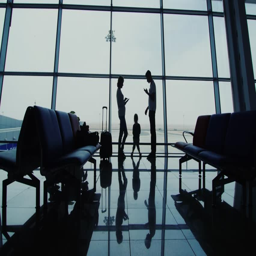
people with devices on the background of a large window at the airport